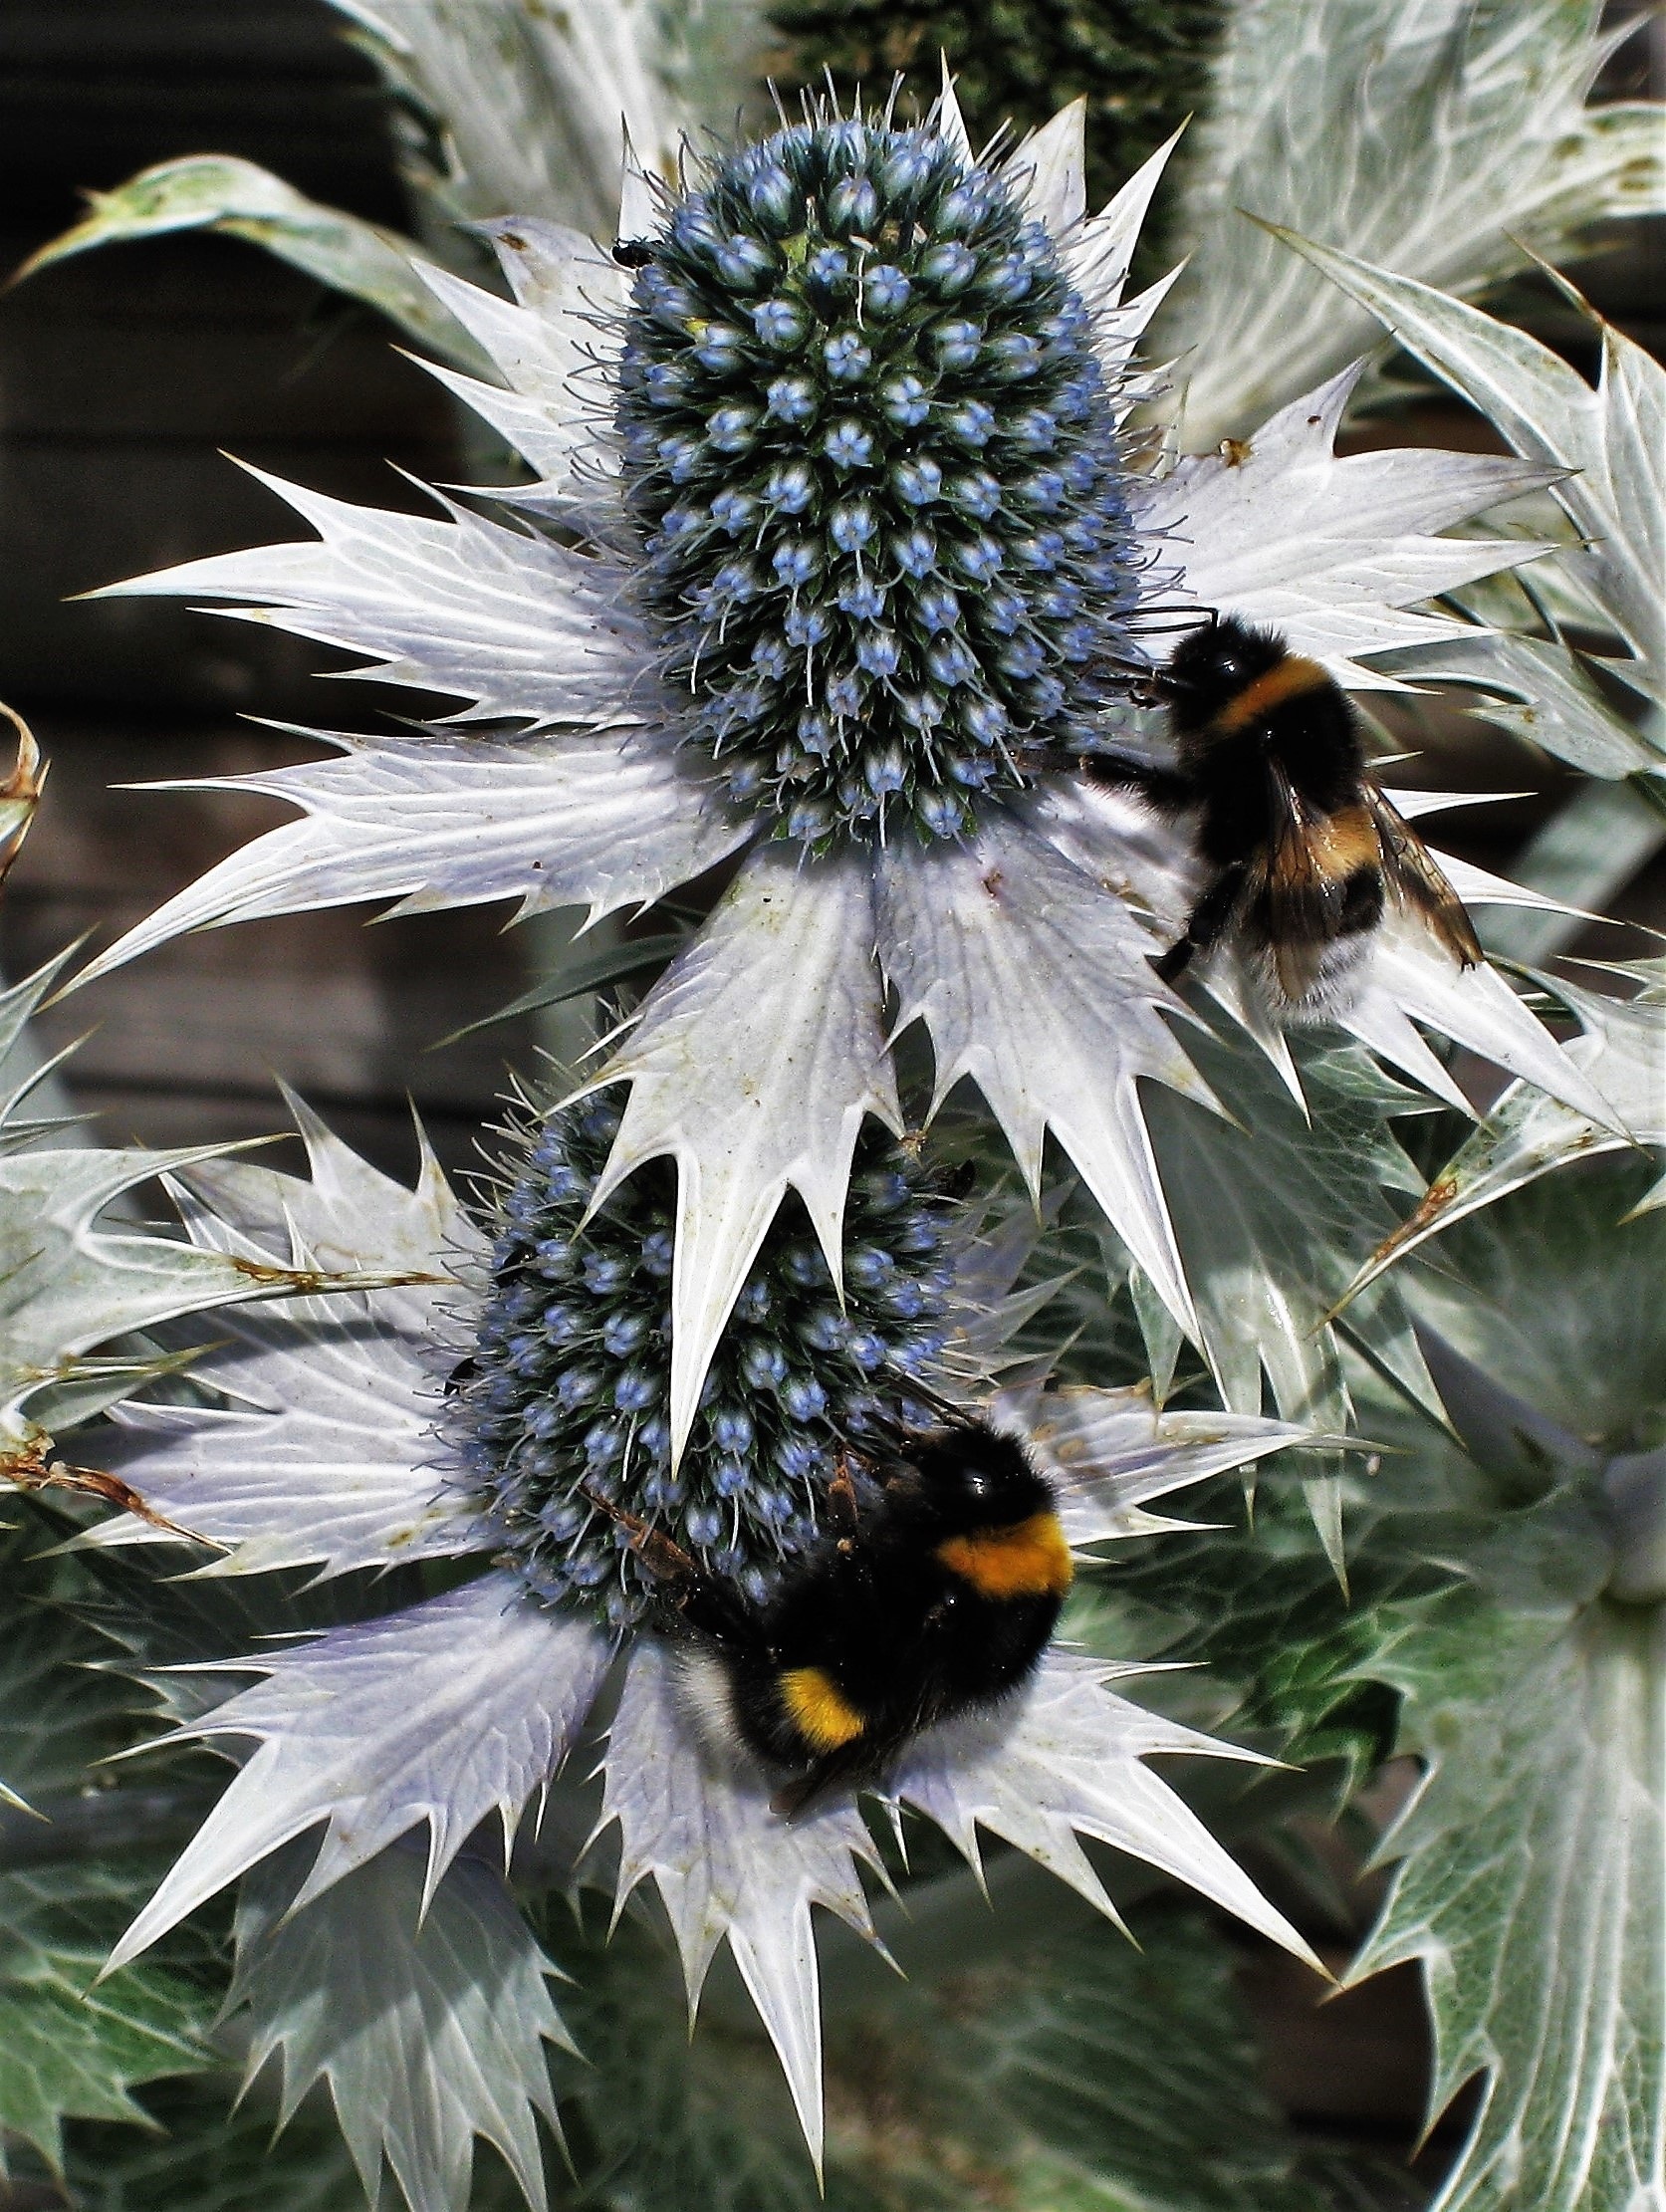
prickly, plant, flower, summer, pollen, insect, park, botany, garden, flora, fauna, wild flower, invertebrate, close up, bee, thistle, bumblebee, time of year, nectar, bluish, macro photography, ornamental thistle, flowering plant, umbelliferae, honey bee, daisy family, garden thistle, bumblebees, ornamental thistles, greyish, sunflower seed, land plant, membrane winged insect